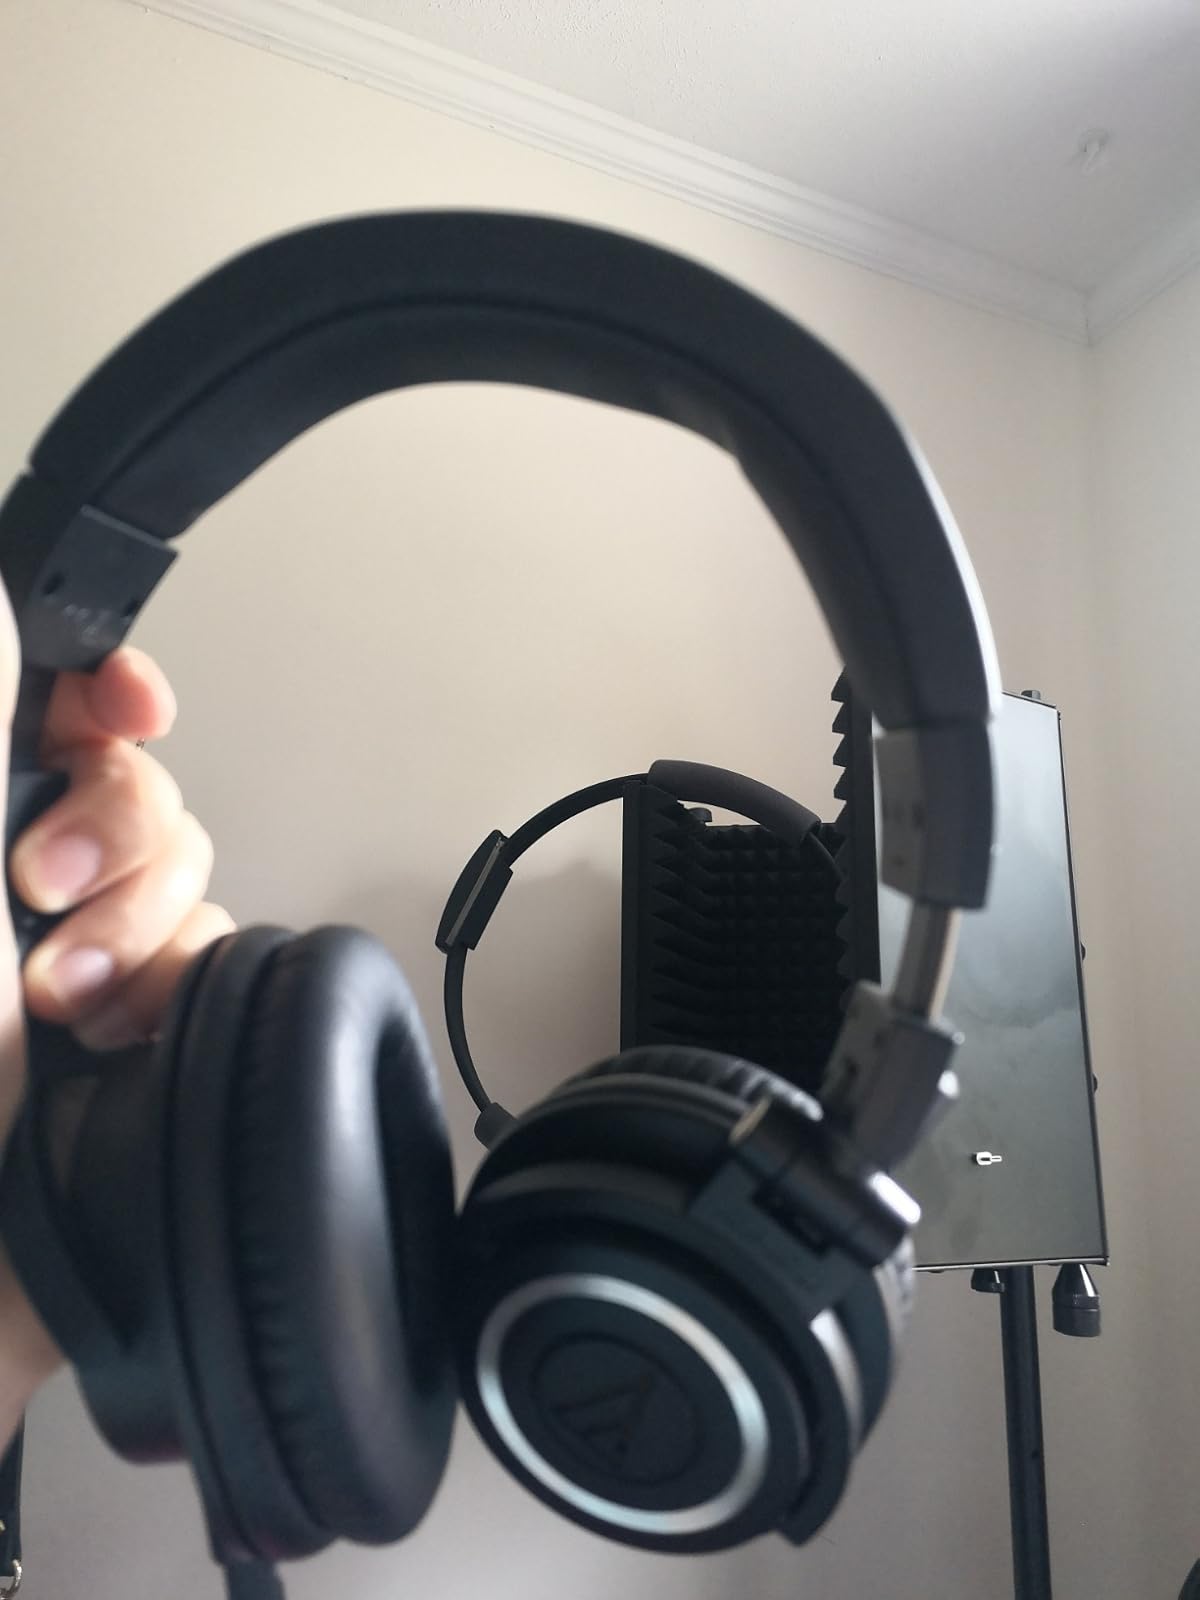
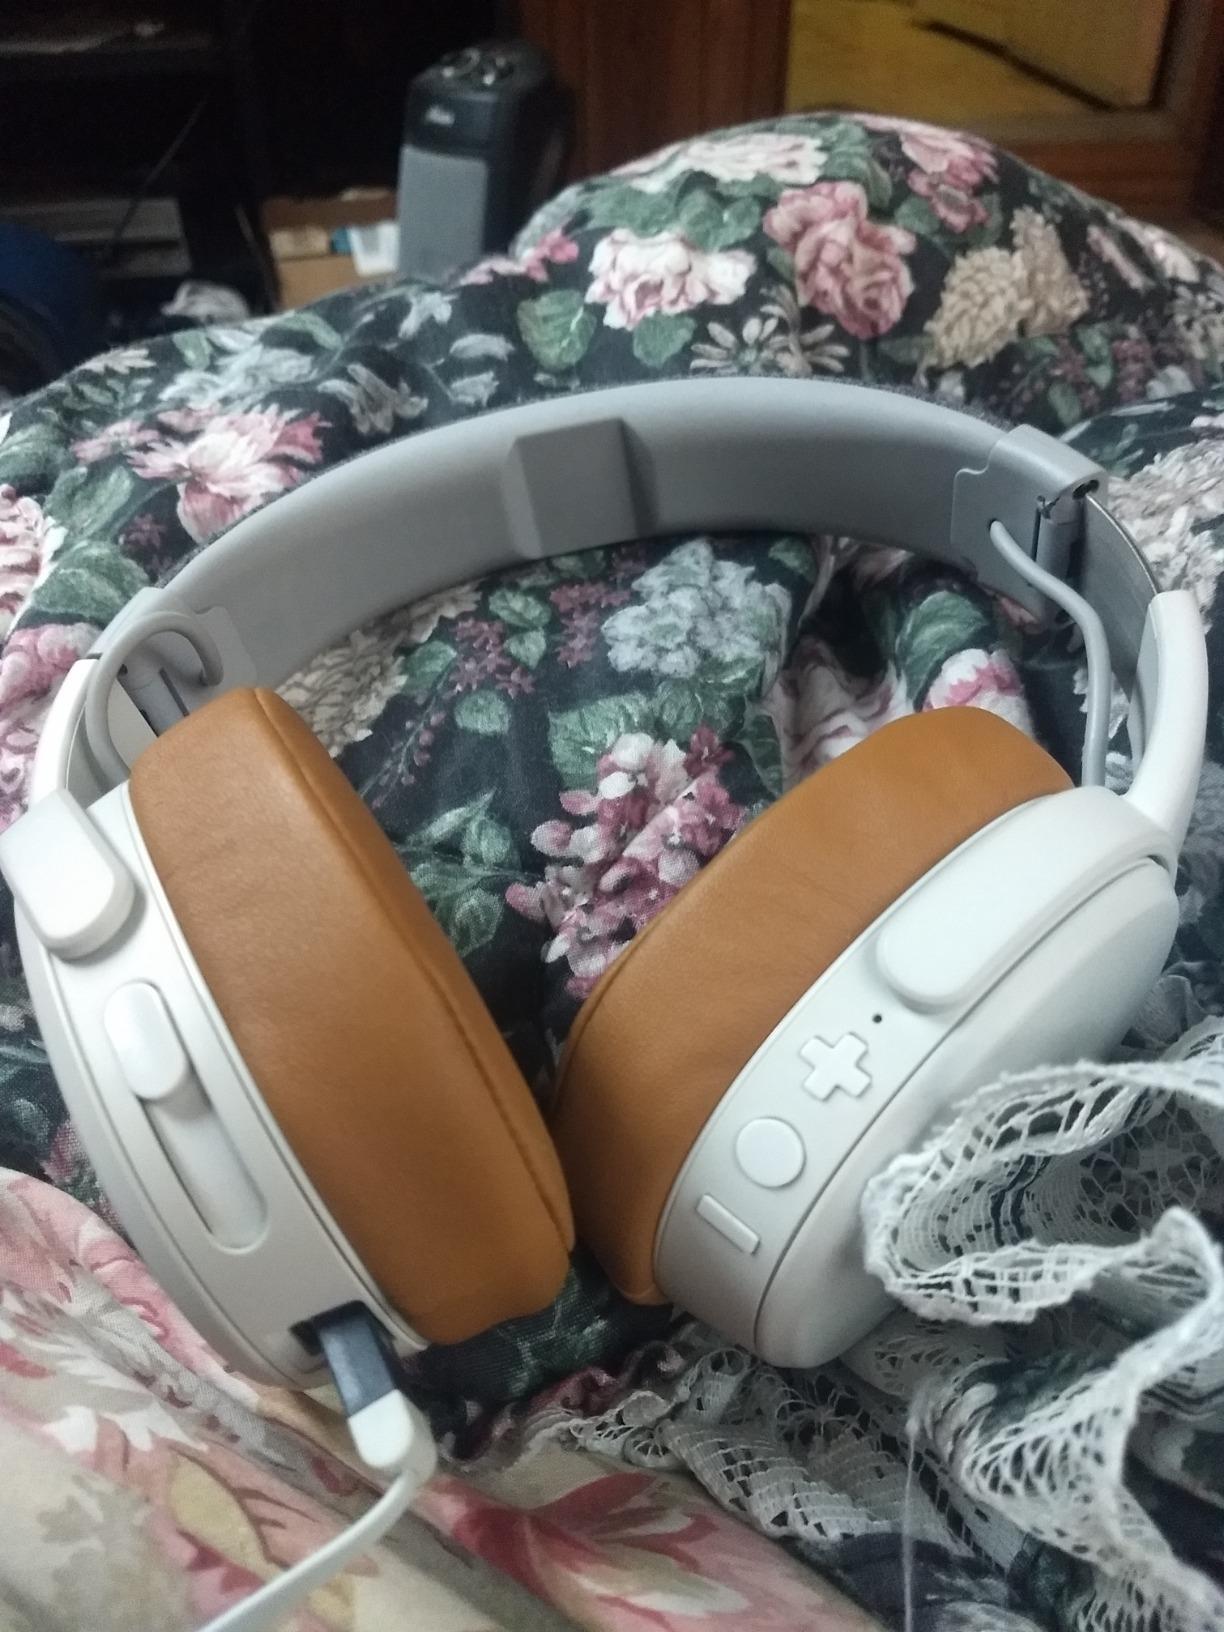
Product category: headphones
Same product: no